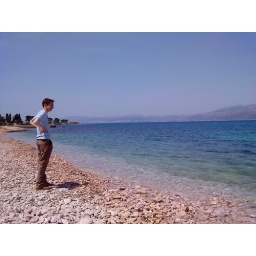
The waters around Split were so blue even Joss is mesmerised and abandons his stone skimming